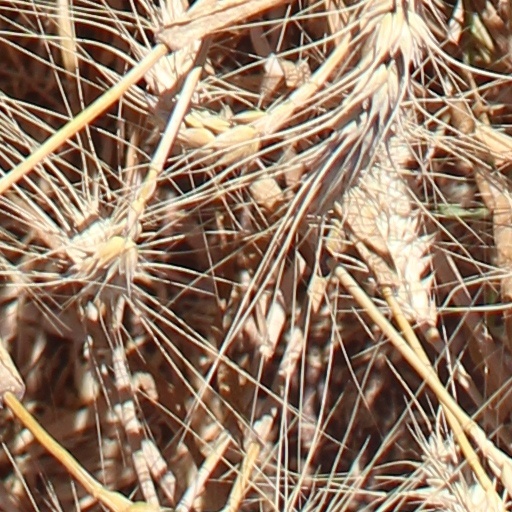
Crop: wheat